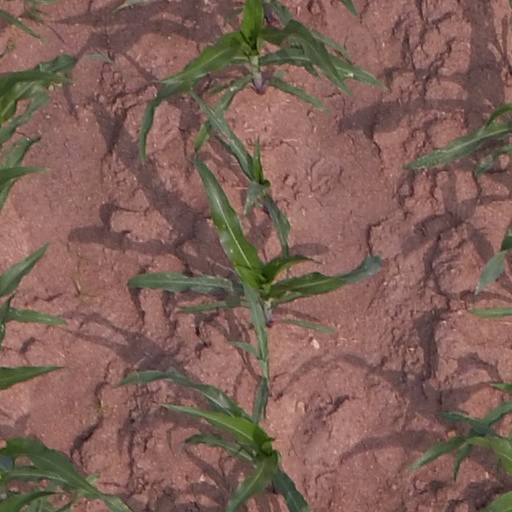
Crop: maize; corn